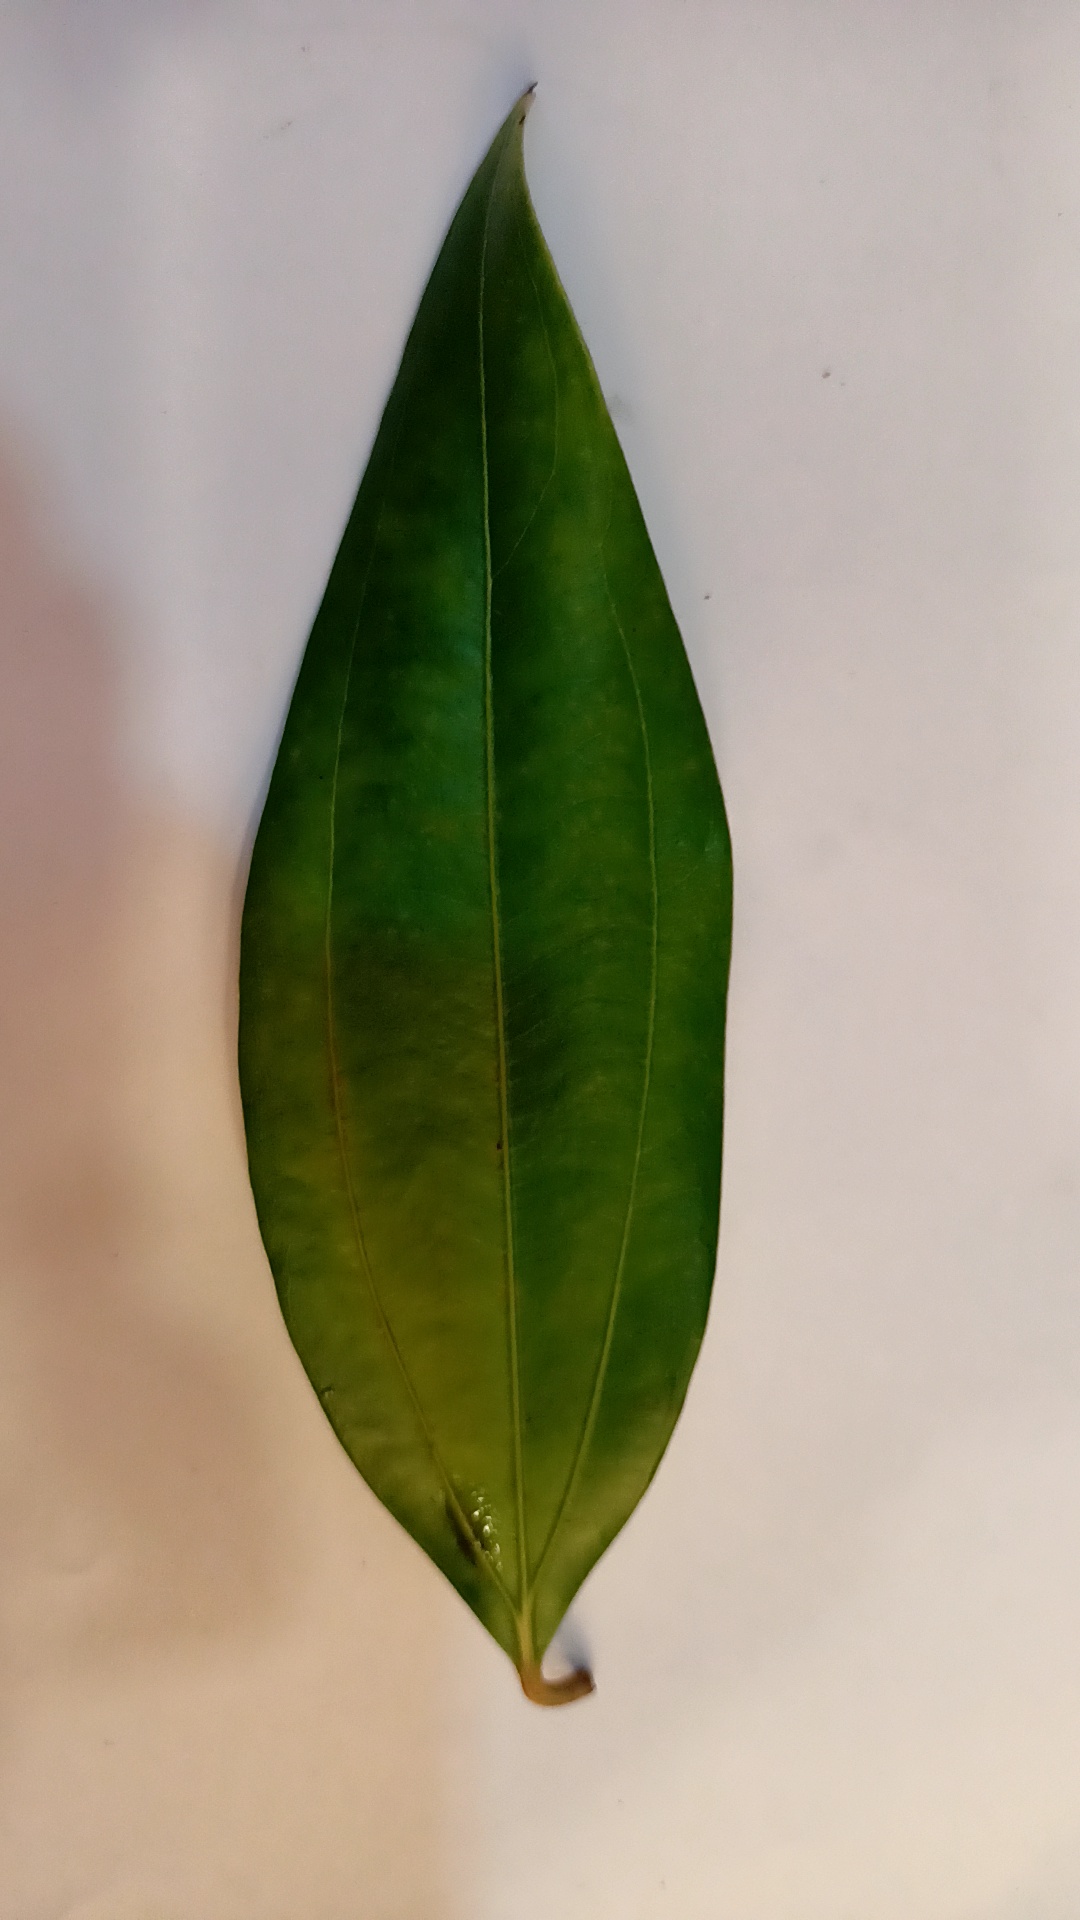
Label: Healthy